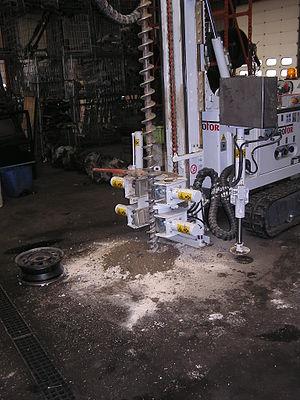
Une tarière est un outil permettant de percer le sol ou des matériaux comme le bois. Manuelle ou mécanique, en forme de gouge, de cuiller ou de spirale permet de percer des trous étroits et profonds pour travailler le bois par exemple. C'est un outil utilisé par les charpentiers et les menuisiers.